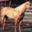
Label: horse